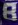
Number: 8